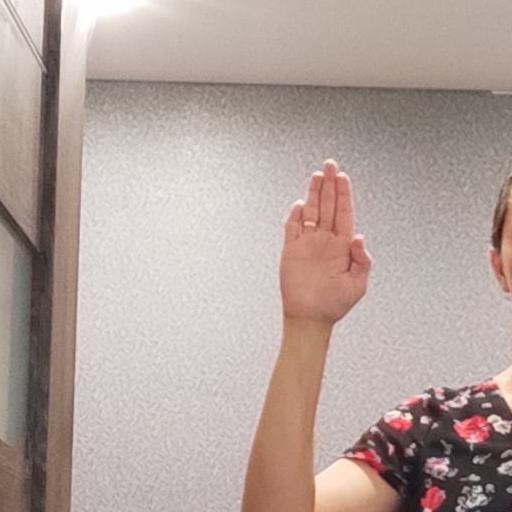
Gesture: stop